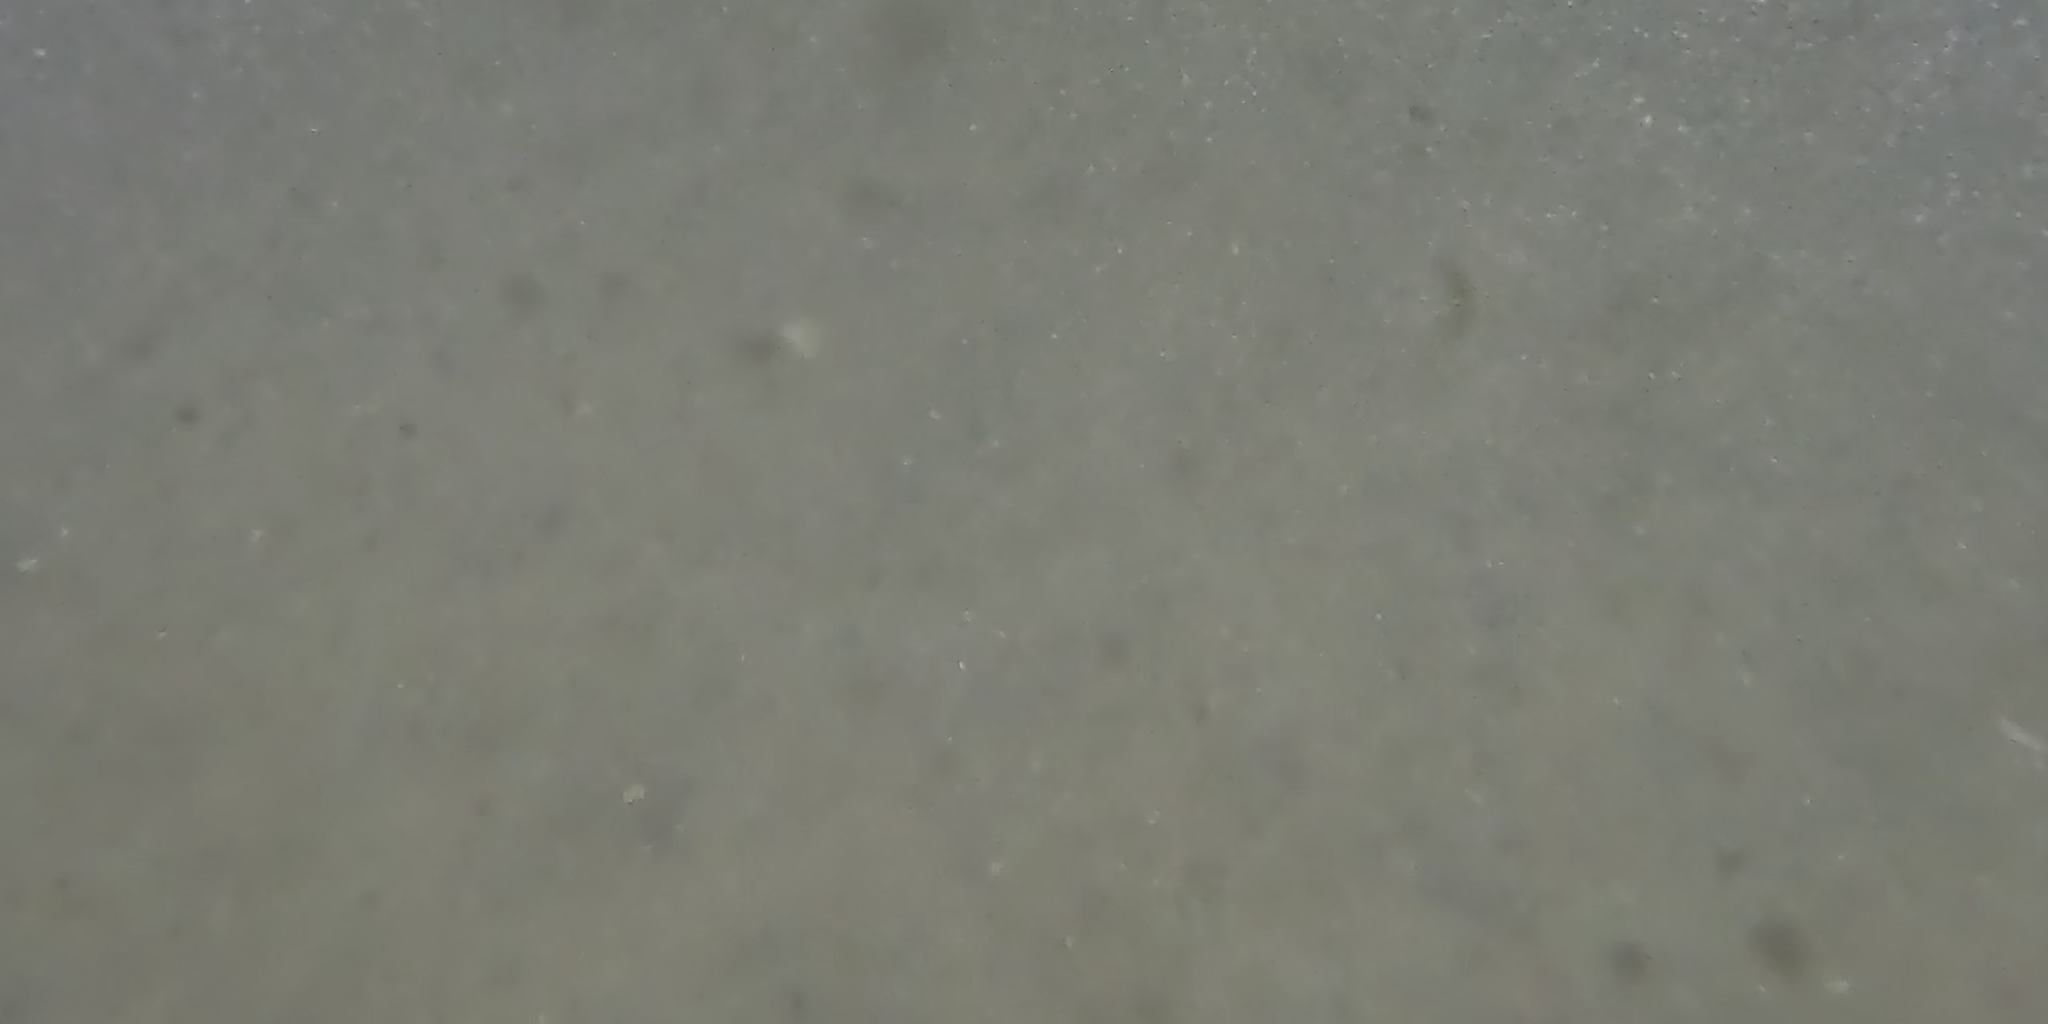
Seabed habitat: sand